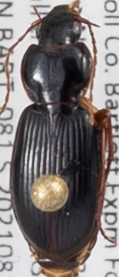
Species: Synuchus impunctatus
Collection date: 2021-08-25
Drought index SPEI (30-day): -0.386
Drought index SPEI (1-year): -0.944
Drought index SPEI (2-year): -0.54